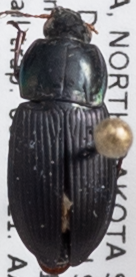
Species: Poecilus lucublandus
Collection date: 2021-07-06
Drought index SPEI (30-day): -1.834
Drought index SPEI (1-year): -2.09
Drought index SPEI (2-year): -0.482